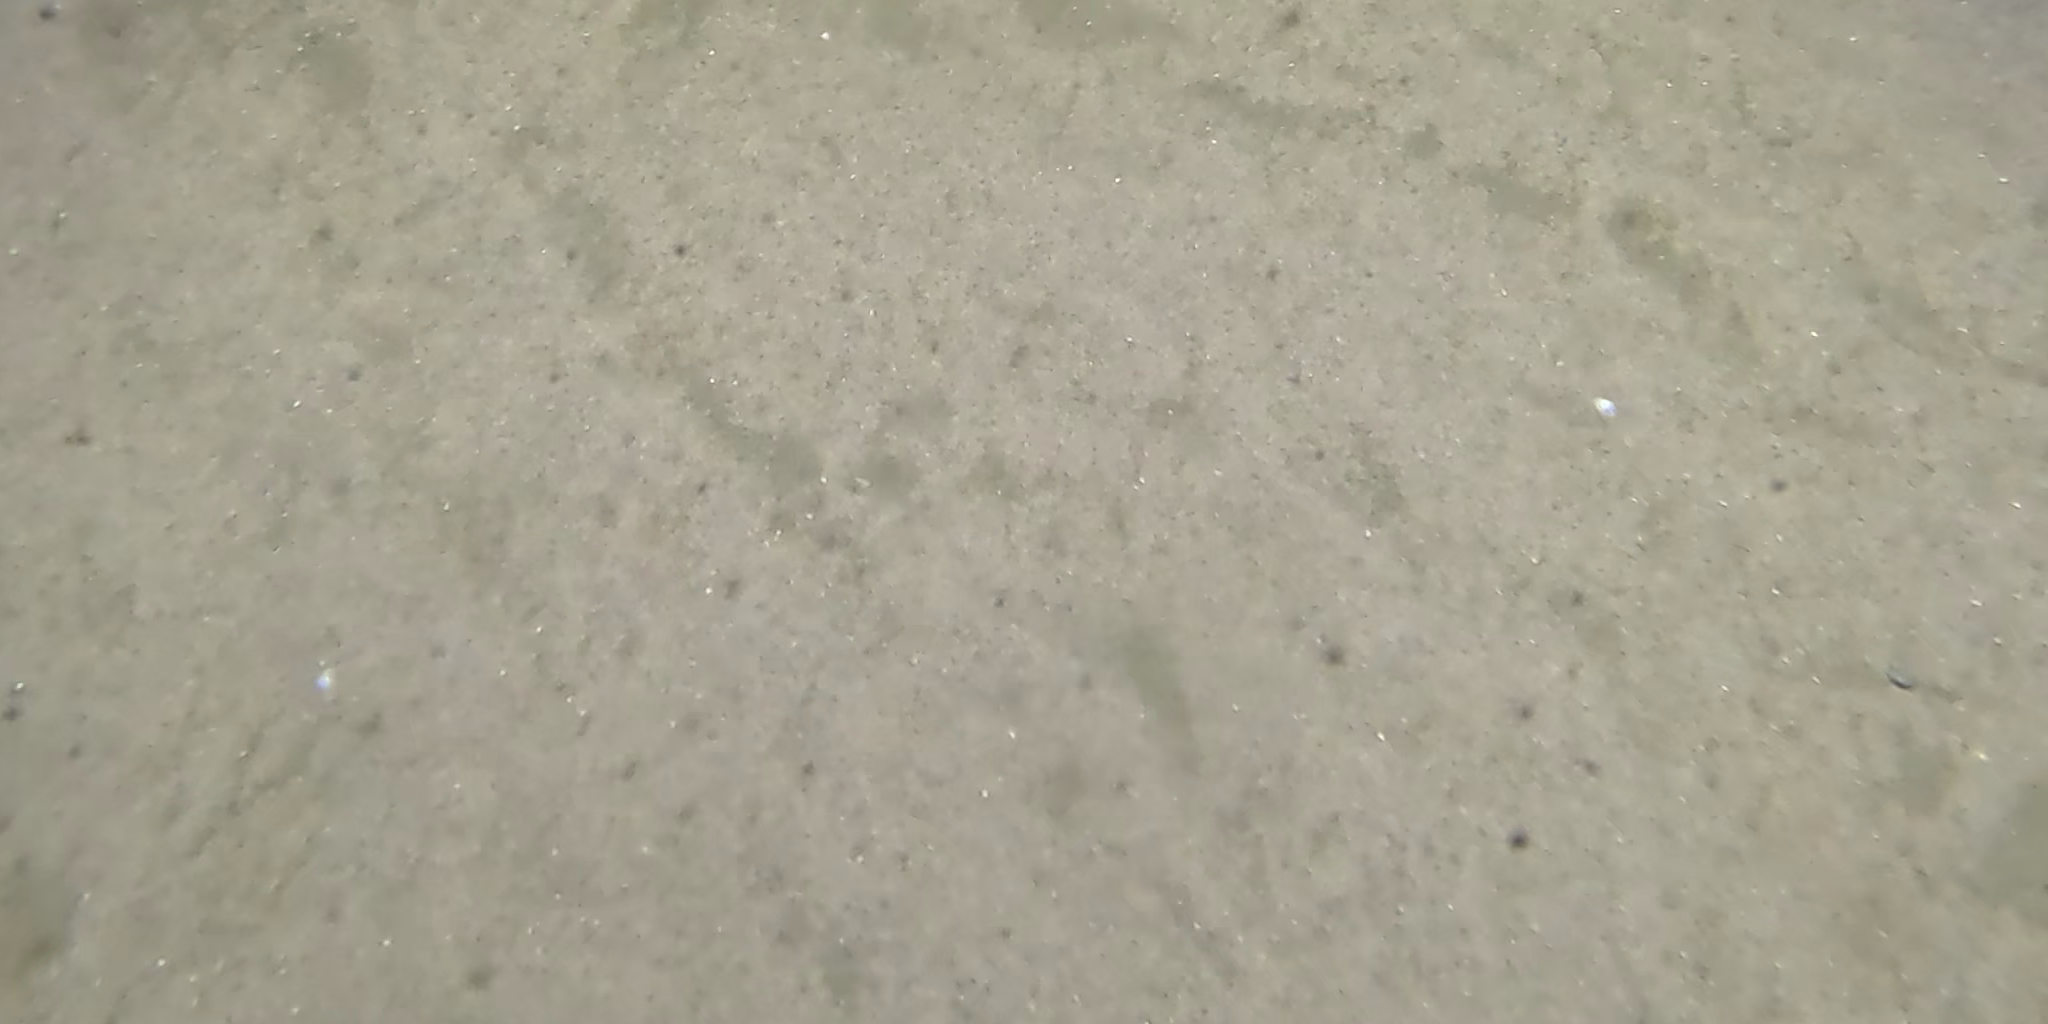
Seabed habitat: sand